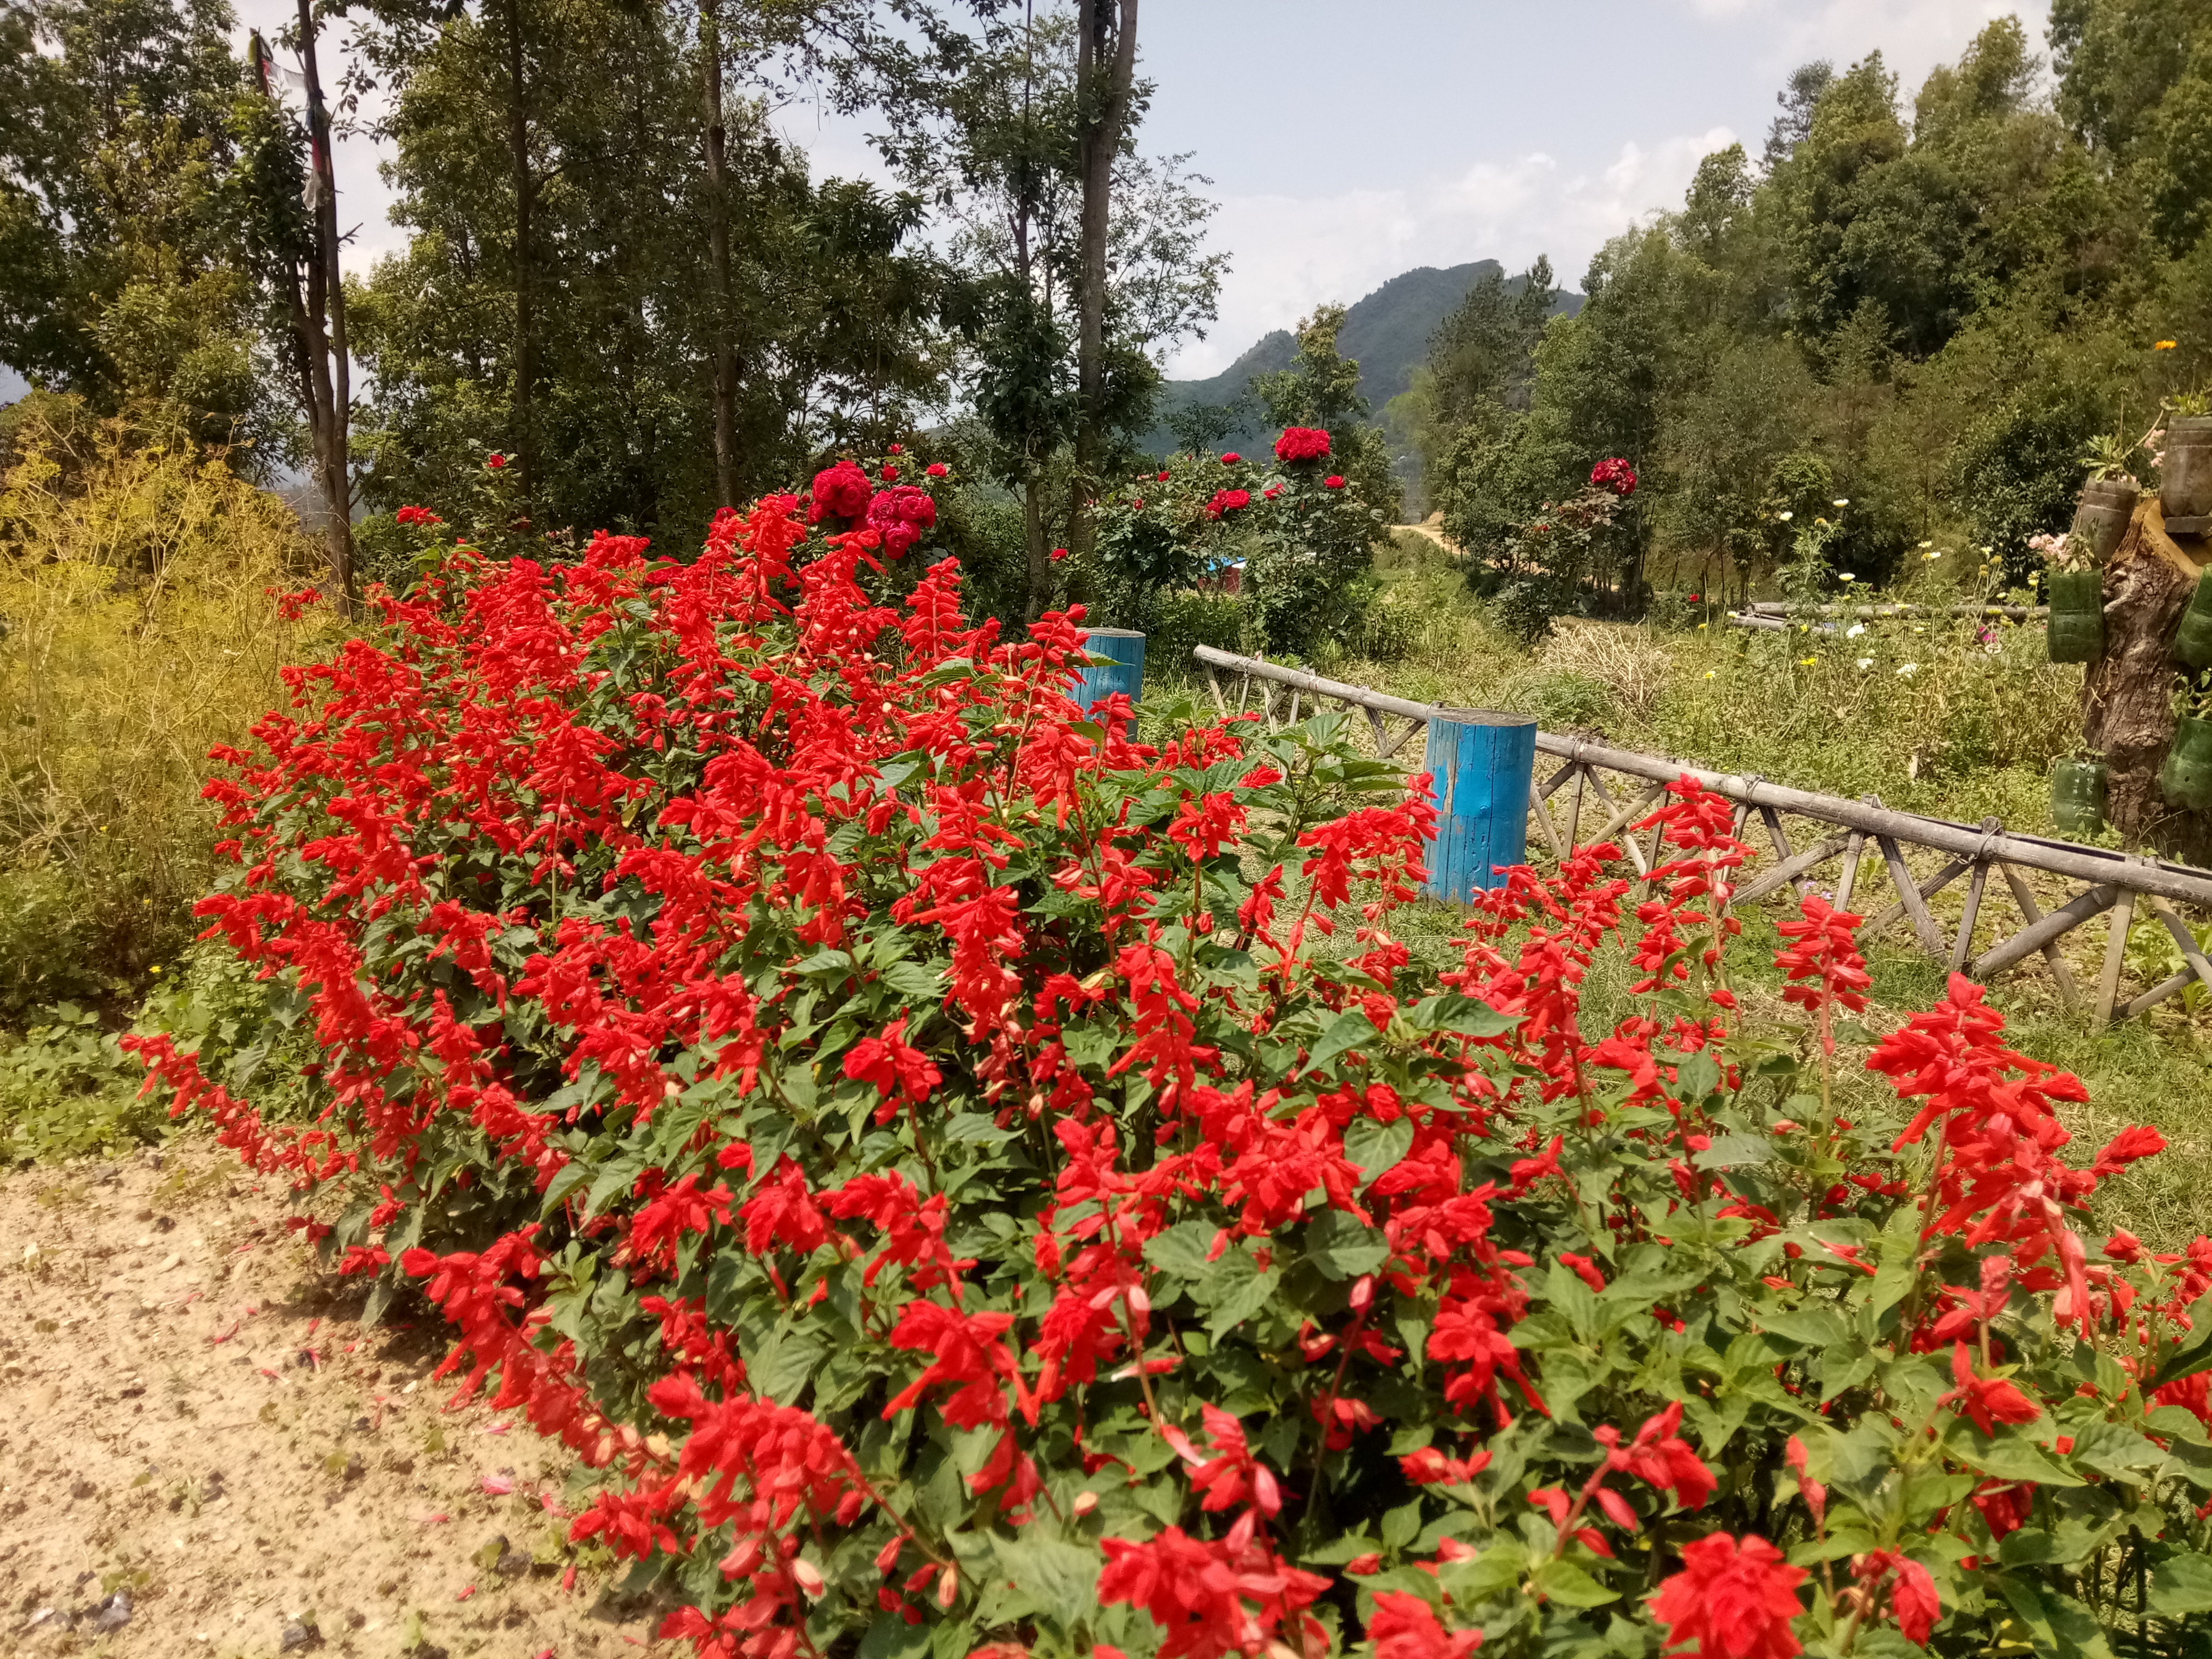
natural, flower, plant, flowering plant, plant community, garden, botany, shrub, wildflower, botanical garden, spring, annual plant, groundcover, landscape, national park, subshrub, coquelicot, impatiens, rose, castilleja, perennial plant, hollyhocks